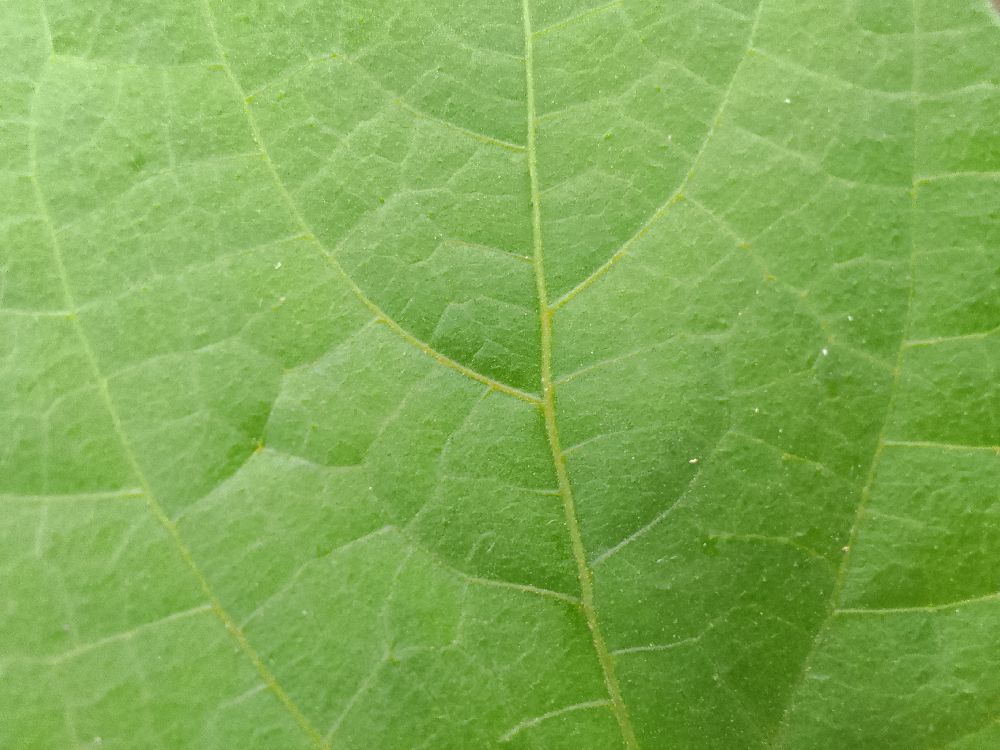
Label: healthy